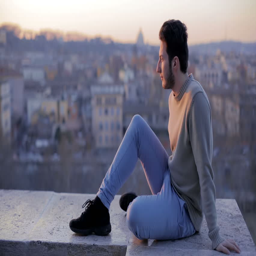
young man on a roof , sad man looking down